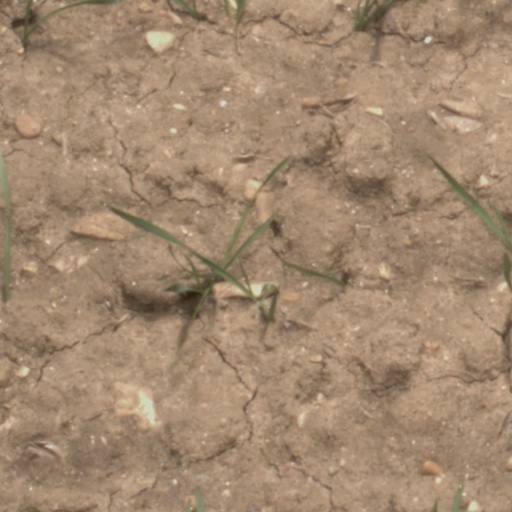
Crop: wheat